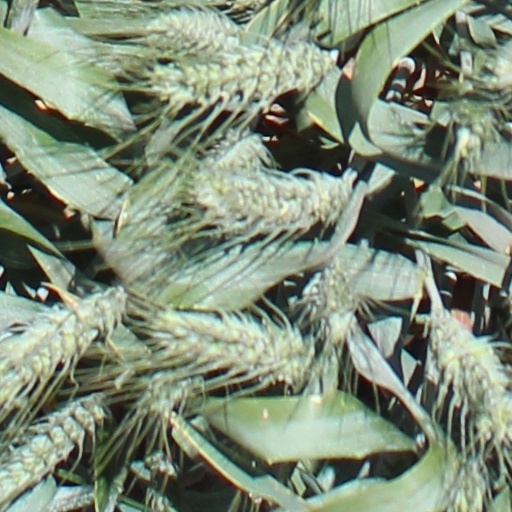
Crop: wheat